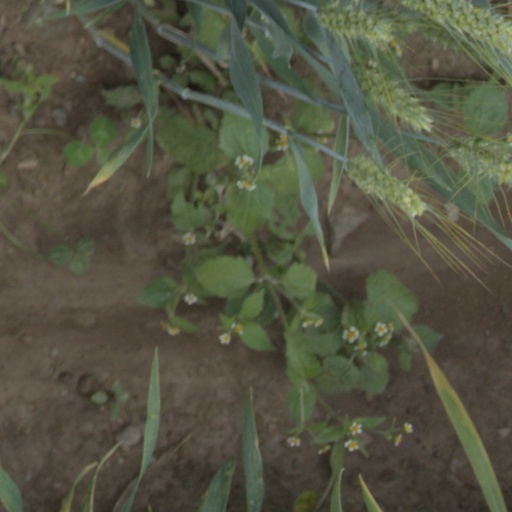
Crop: wheat